Okazu
Also known as:
ca - Catalan: Okazu
cs - Czech: Okazu
de - German: Okazu
es - Spanish: Okazu
fa - Persian: اوکازو
fr - French: Okazu
gd - Scottish Gaelic: Okazu
ja - Japanese: おかず
jv - Javanese: Okazu
ko - Korean: 오카즈
th - Thai: โอกาซุ
uk - Ukrainian: Окадзу
vi - Vietnamese: Okazu
Category: side dish (side dish)
Cuisine: Japanese
Associated cuisines: Japanese
Area: Japan
Countries: Japan
Region: Eastern Asia

side dish to accompany rice, it is cooked and seasoned in such a way as to match well when eaten with rice, and are typically made from fish, meat, vegetable, or tofu

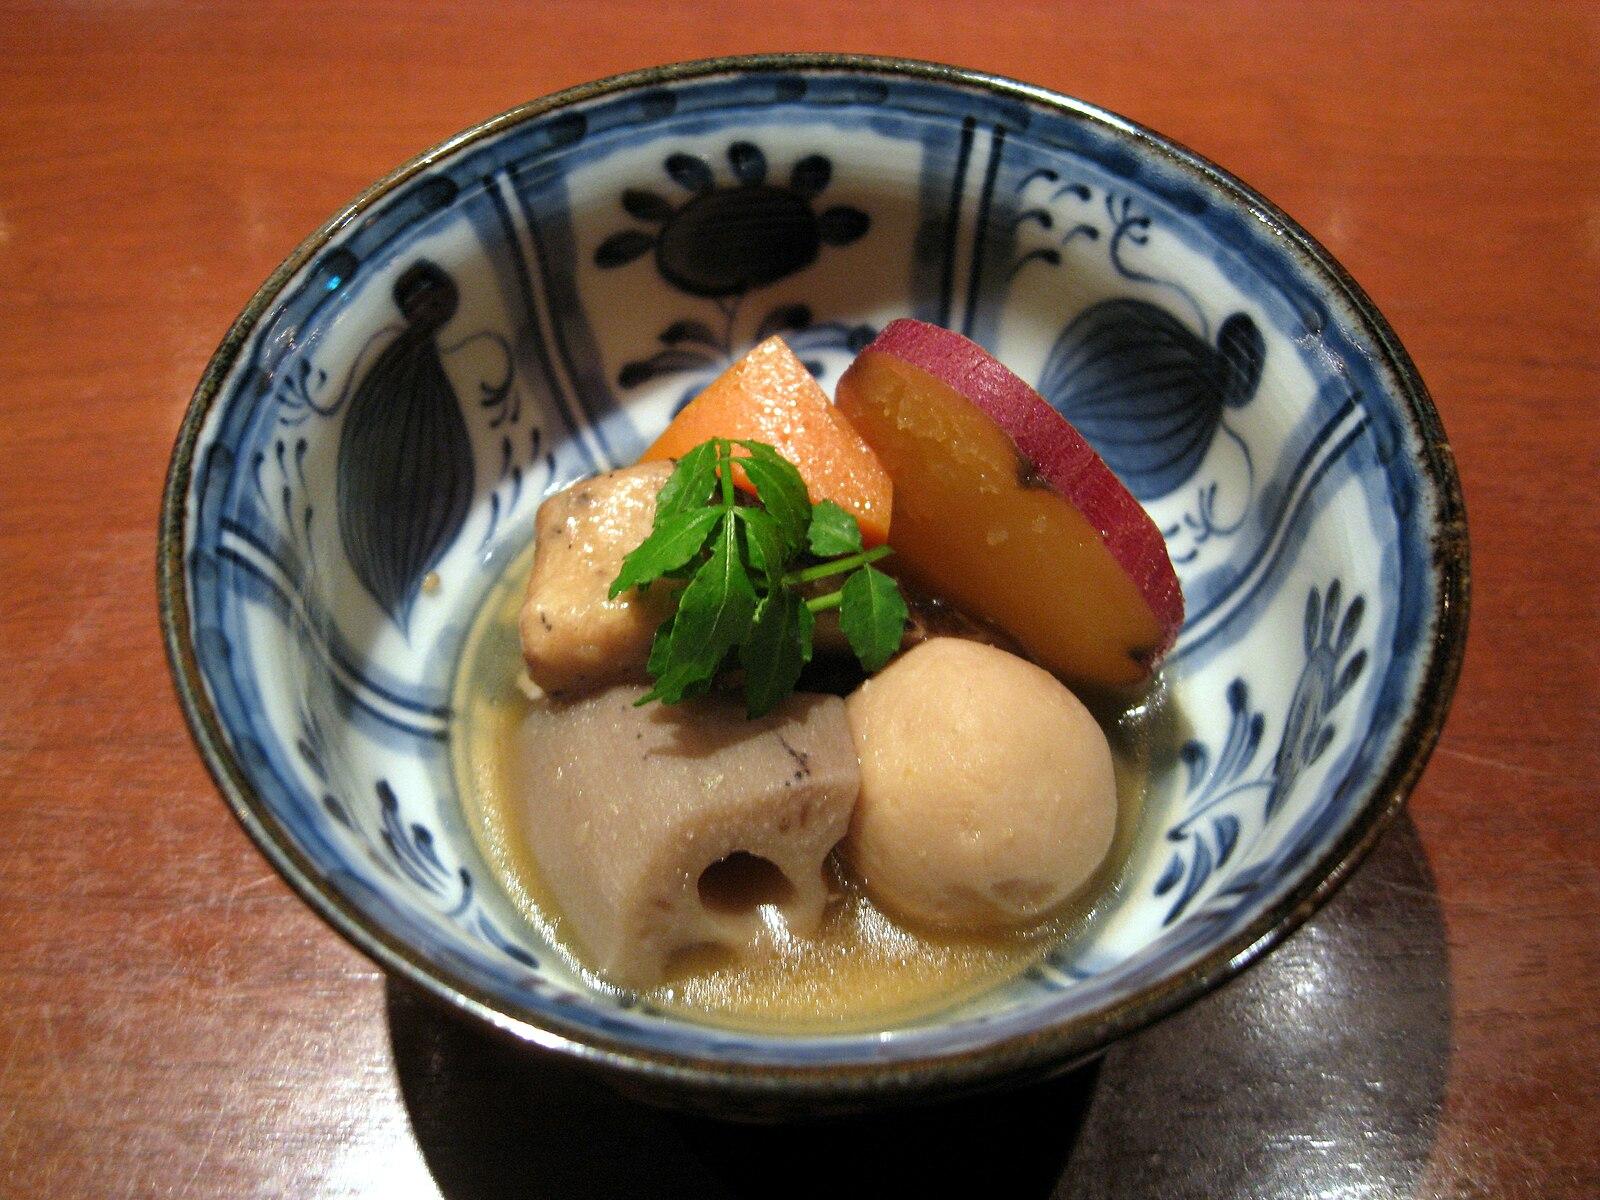